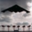
Label: airplane